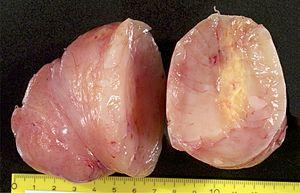
Un neurofibrome est une tumeur bénigne des nerfs périphériques, le plus souvent isolée, mais parfois multiple notamment dans le cas d'une neurofibromatose.